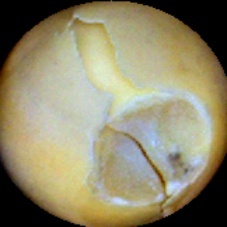
Label: Broken